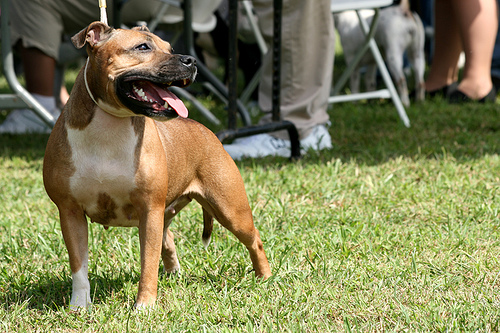
Animal: dog
Breed: staffordshire bull terrier